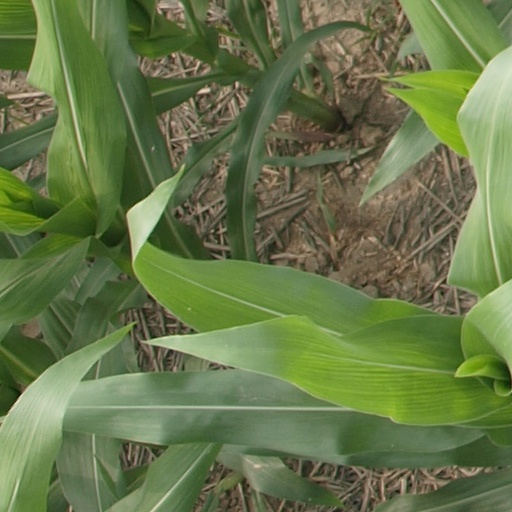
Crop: maize; corn